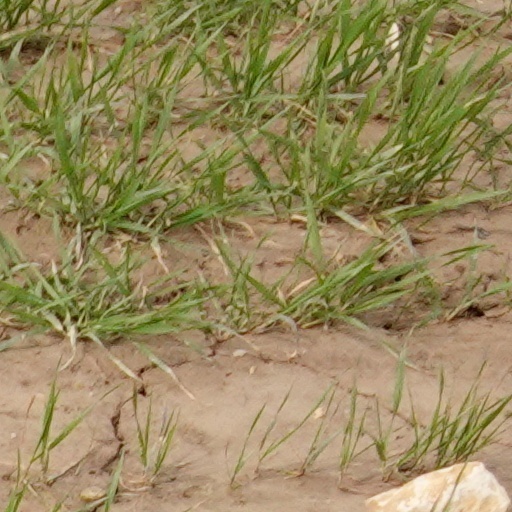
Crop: wheat